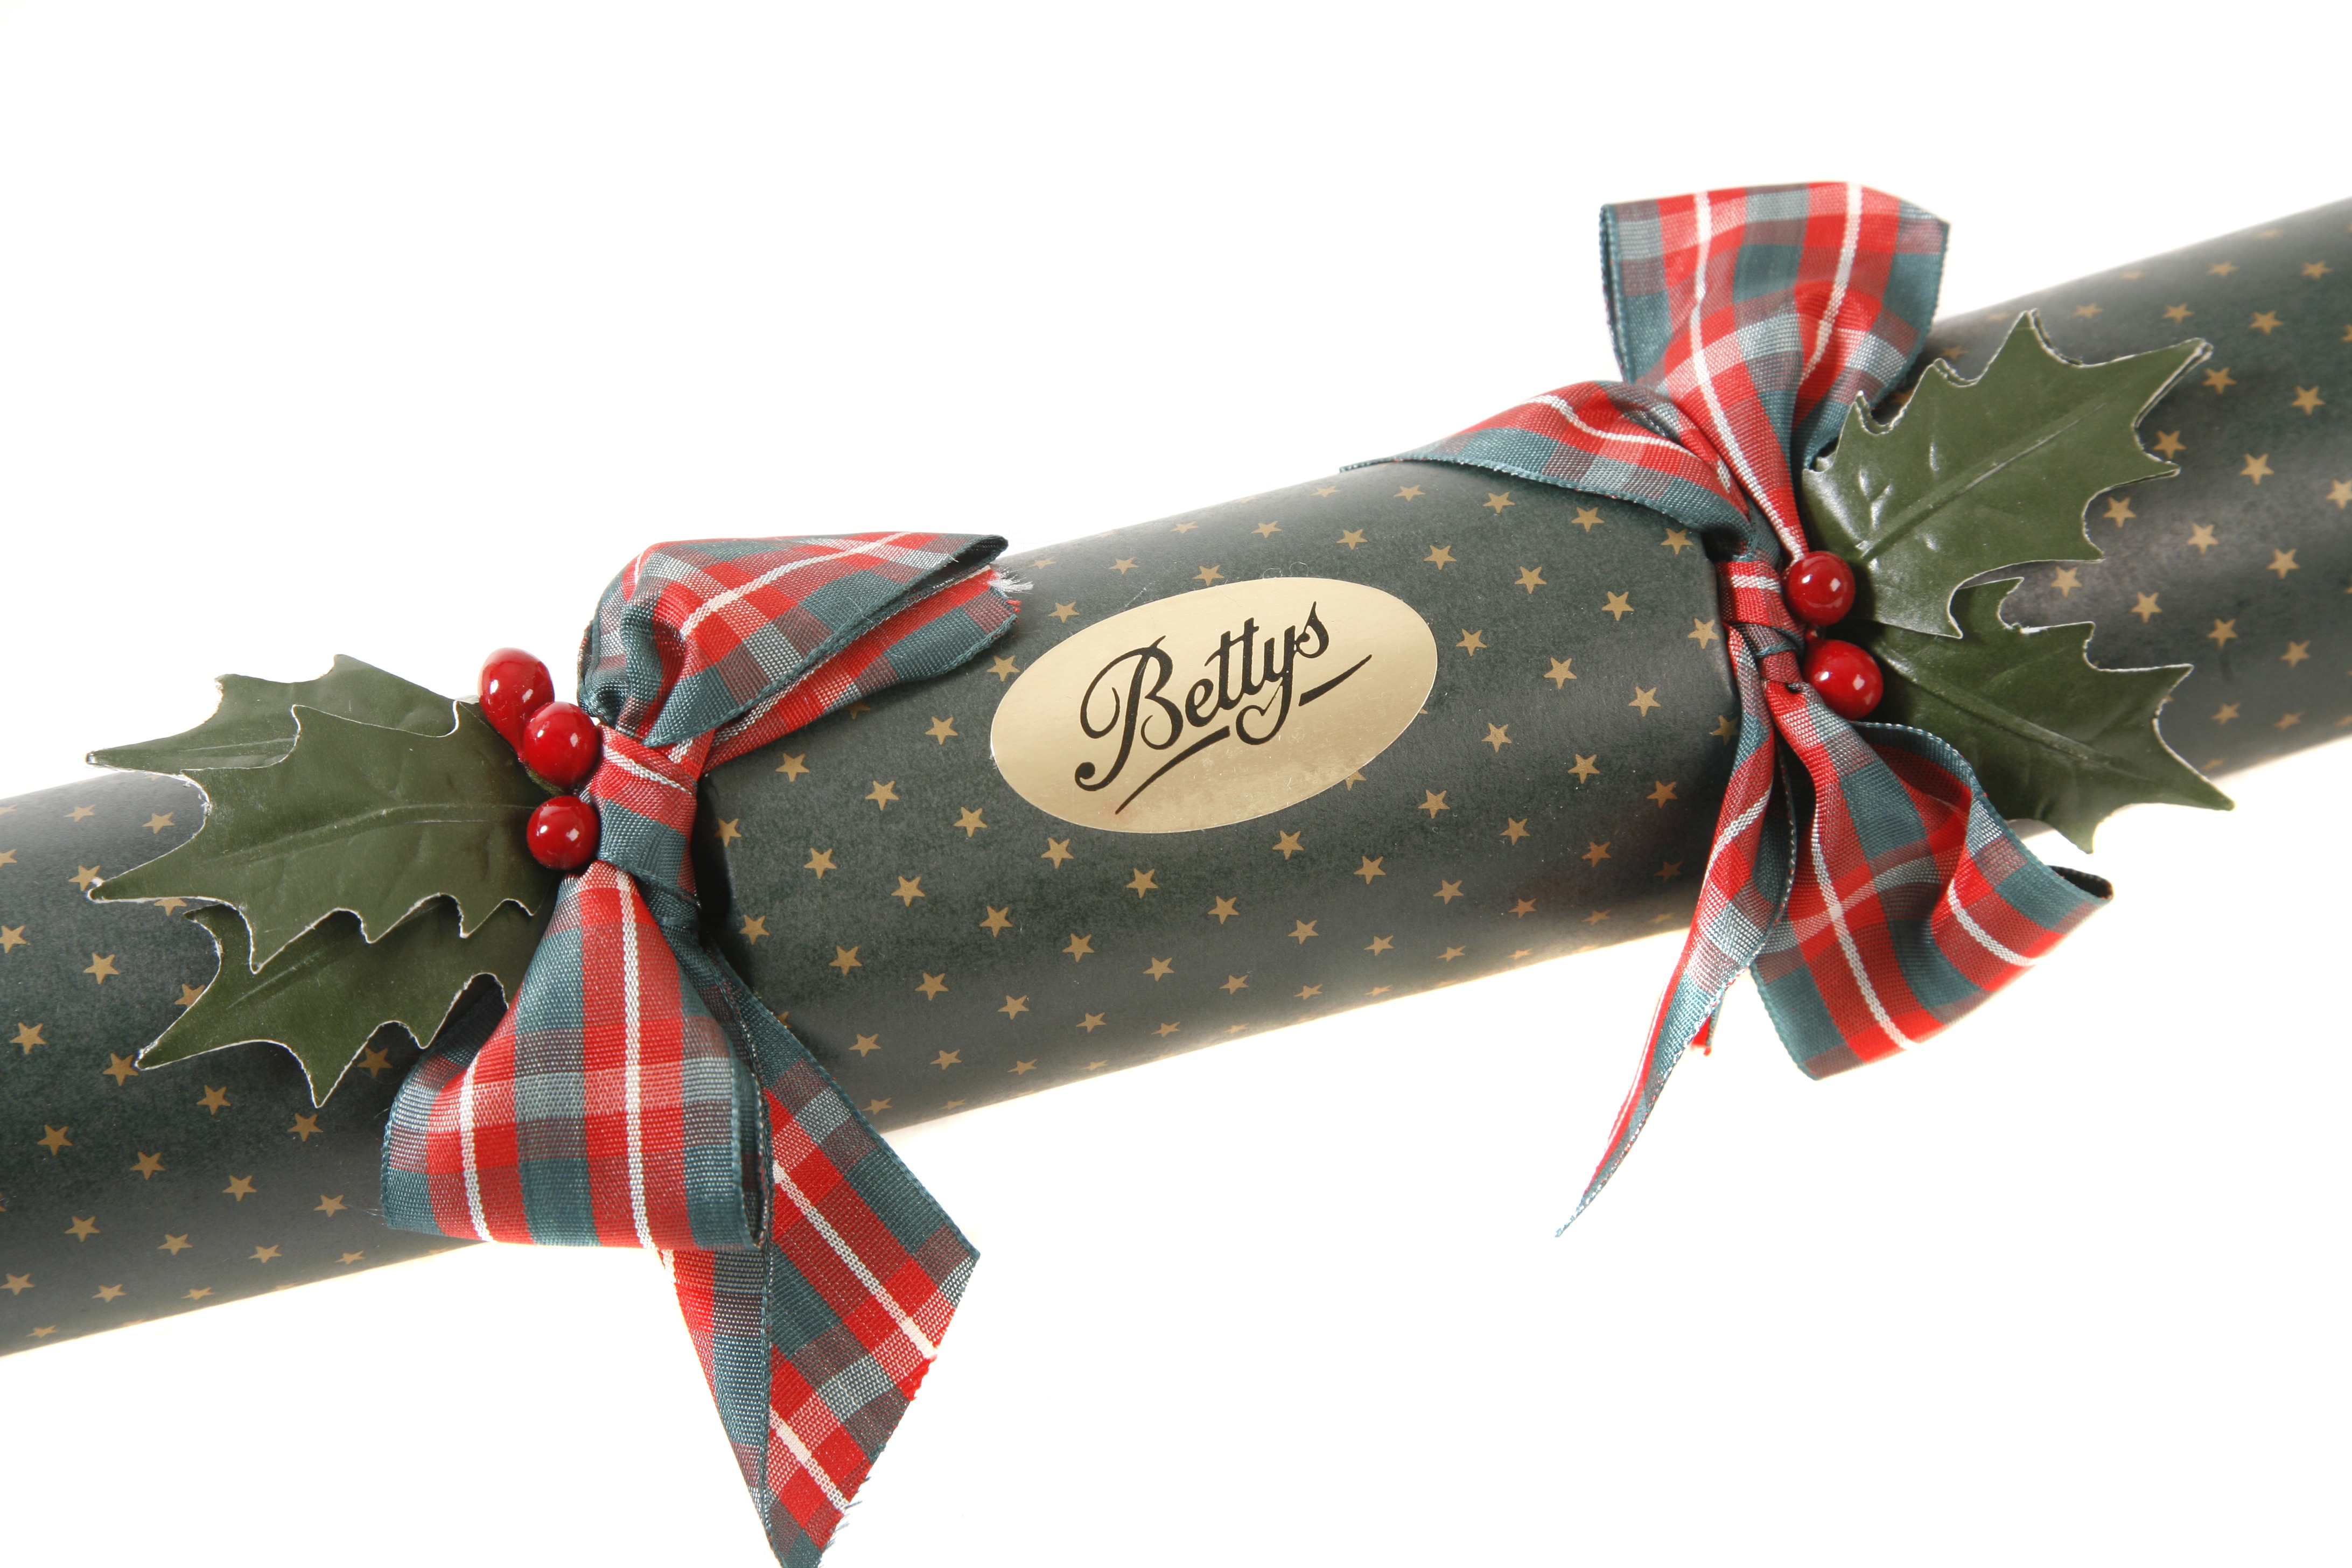
celebration, gift, decoration, pattern, holiday, christmas, ribbon, festive, celebrate, present, design, decorative, seasonal, christmas ball, noel, xmas, traditional, merry, wrapped, necktie, fashion accessory, hair accessory, christmas crackers